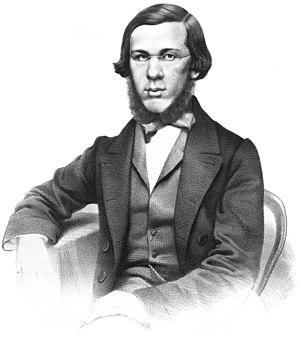
Nikolaï Alexandrovitch Dobrolioubov ou Dobrolubov, né le 24 janvier 1836 à Nijni Novgorod, mort le 17 novembre 1861 à Saint-Pétersbourg, est un critique littéraire russe. Il compte, avec Vissarion Belinski, parmi les plus influents critiques russes du XIXᵉ siècle.